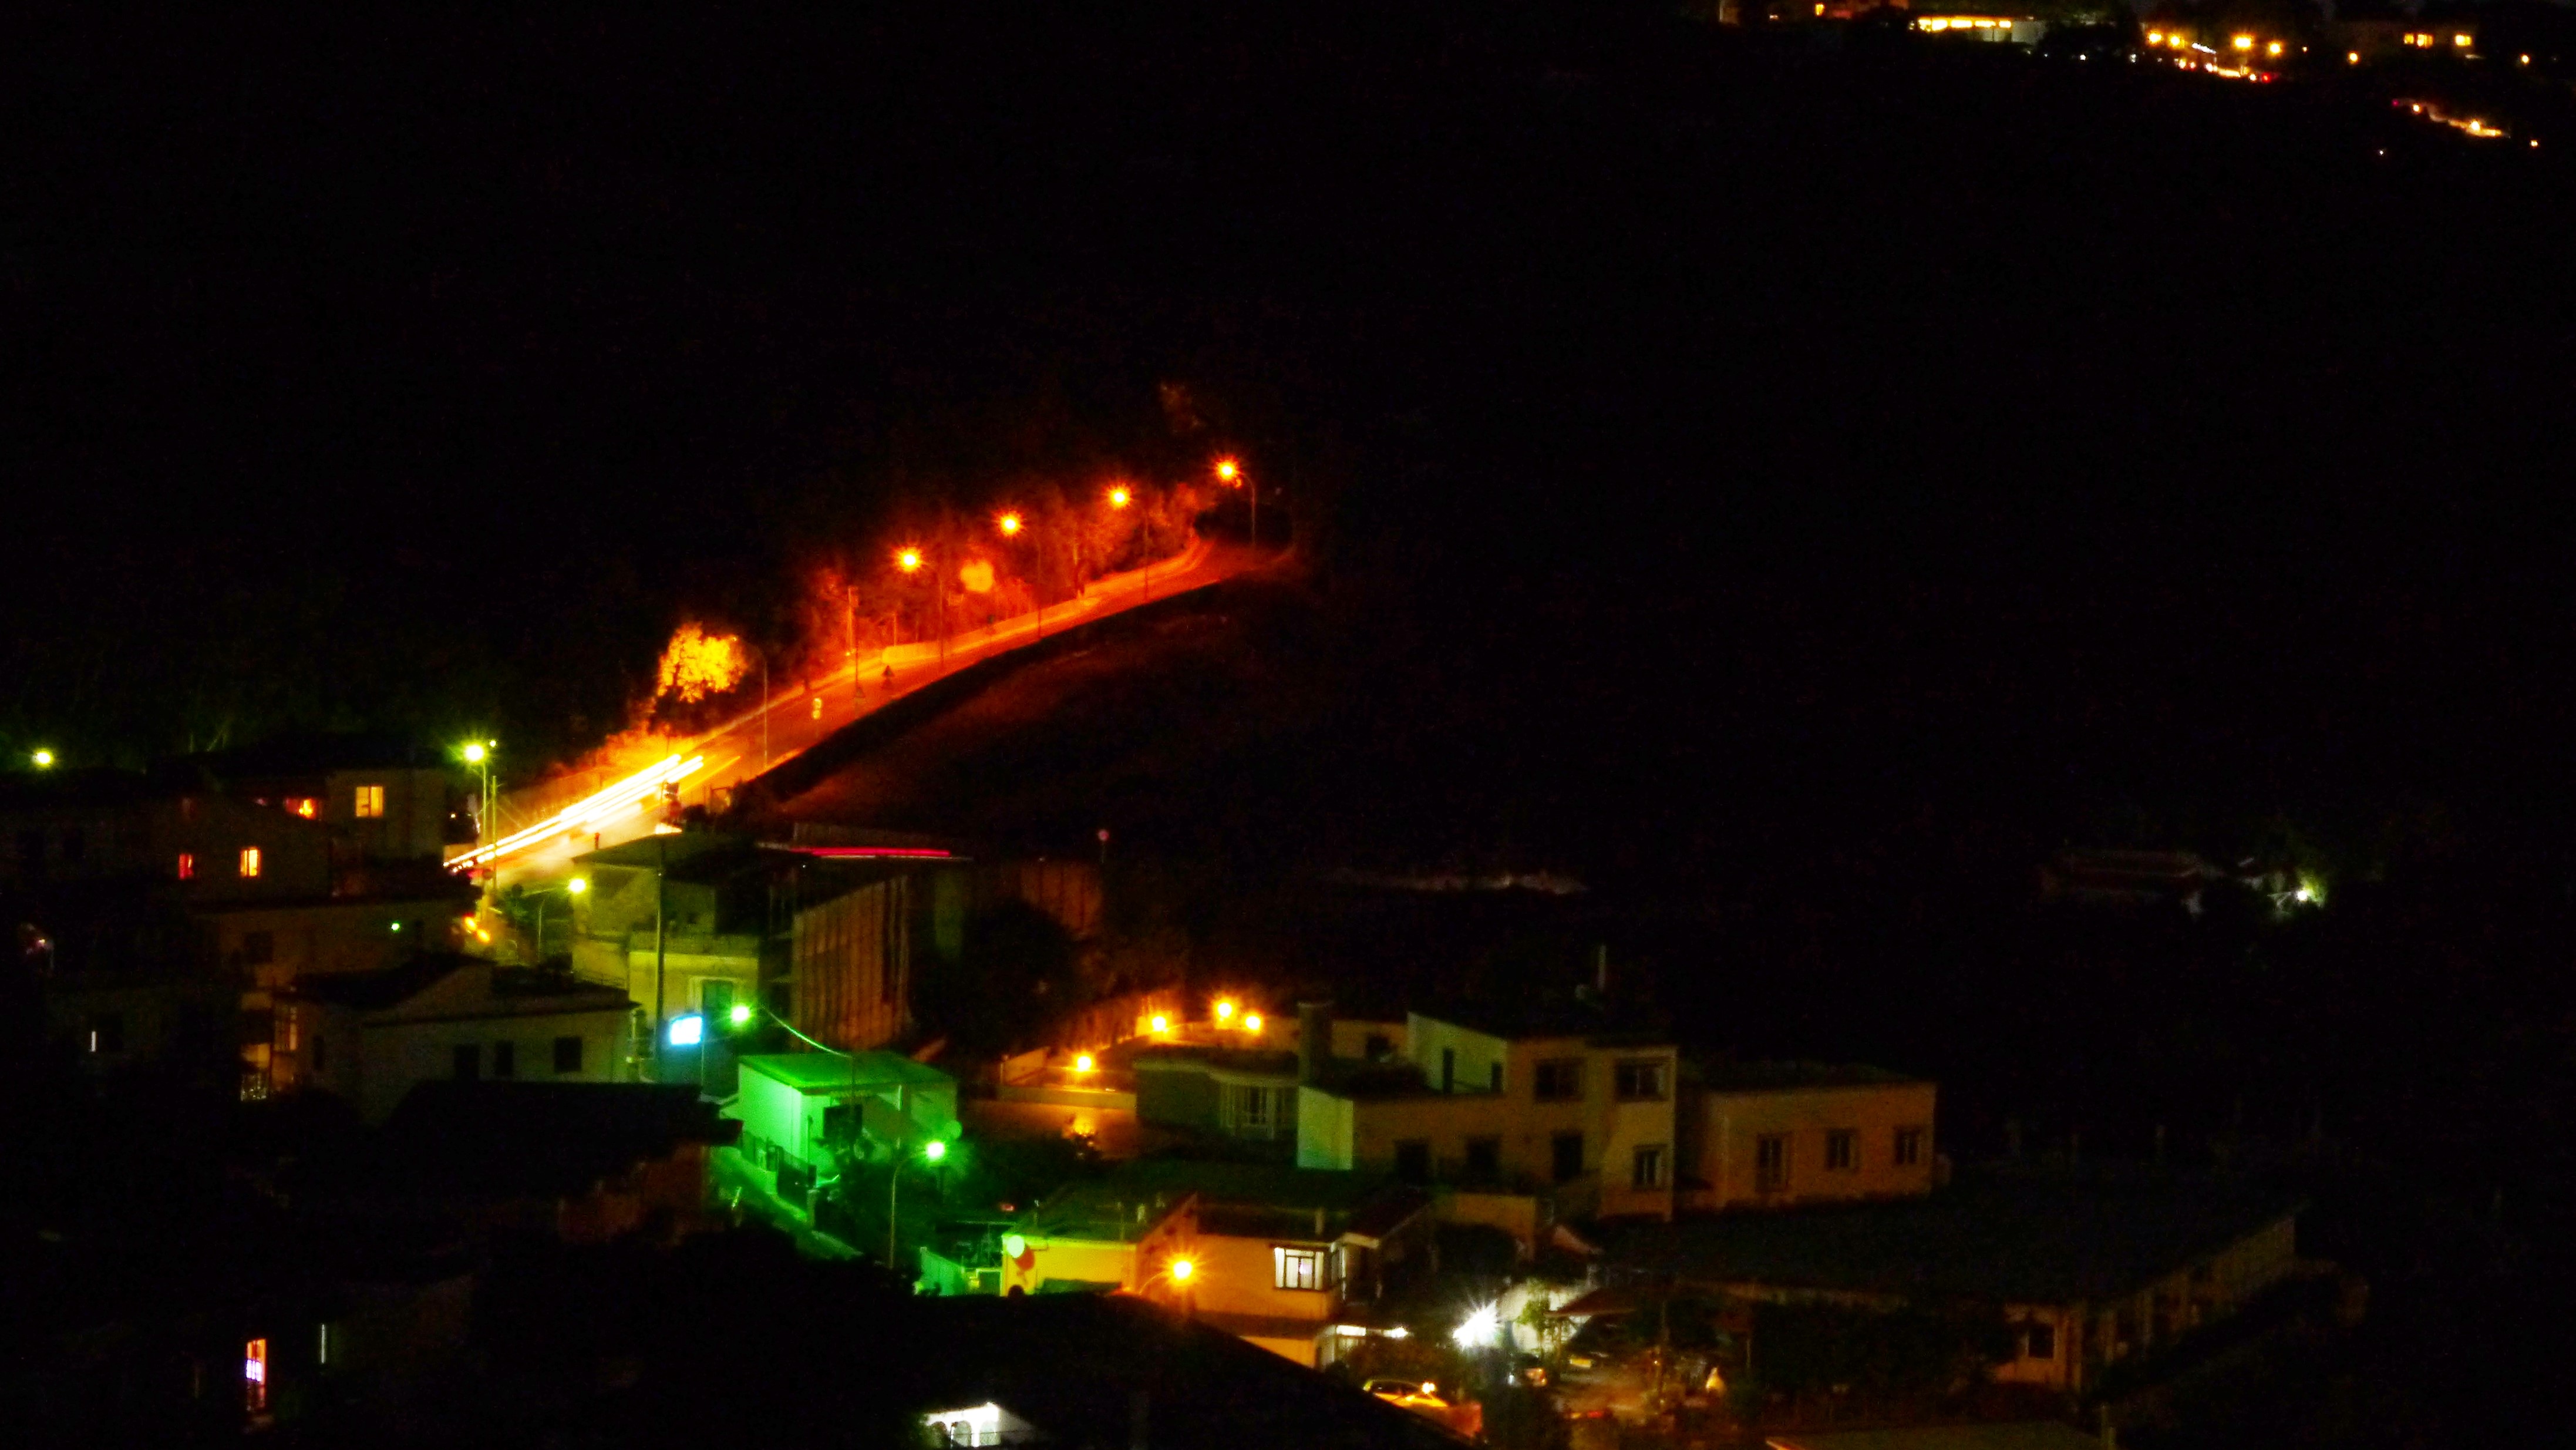
napoli, city, road, nighttime, light, night, lighting, midnight, street light, sky, darkness, geological phenomenon, evening, metropolis, light fixture